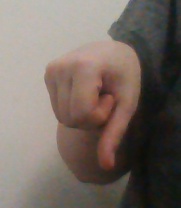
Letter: waw